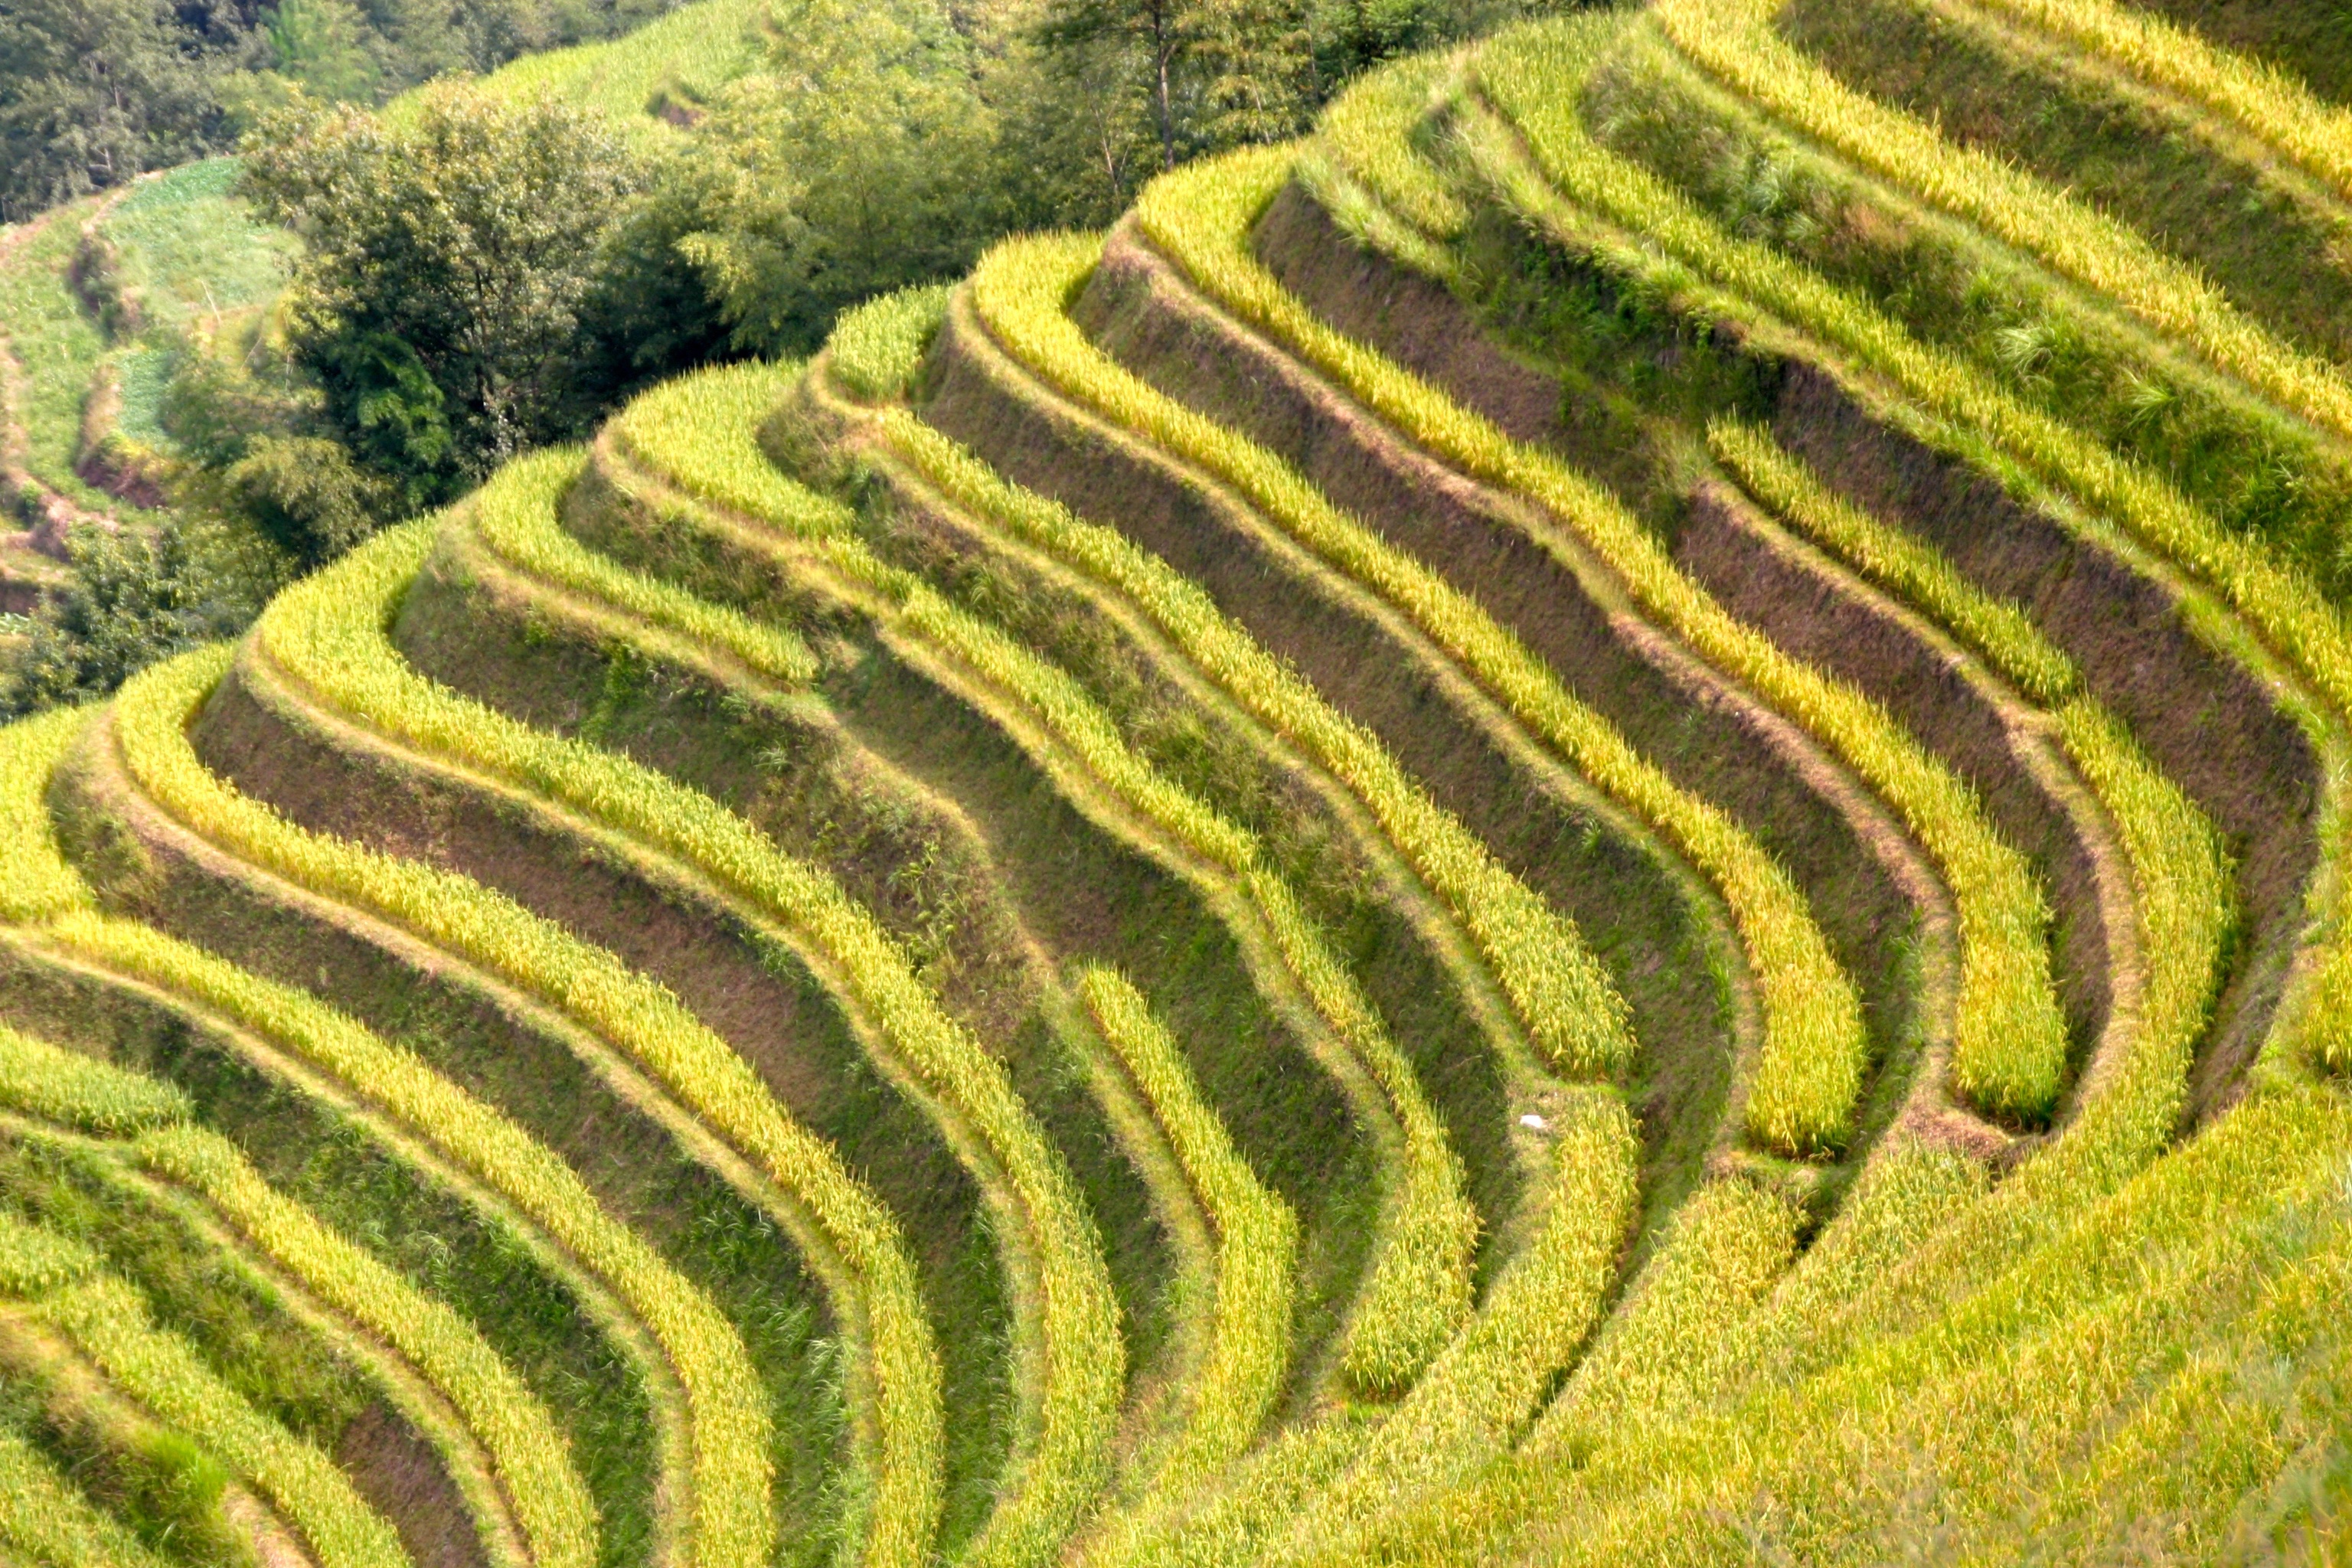
landscape, field, prairie, soil, asia, agriculture, rice, plain, terrace, grassland, vegetation, plantation, paddy field, rice fields, rice plantations, outdoor structure